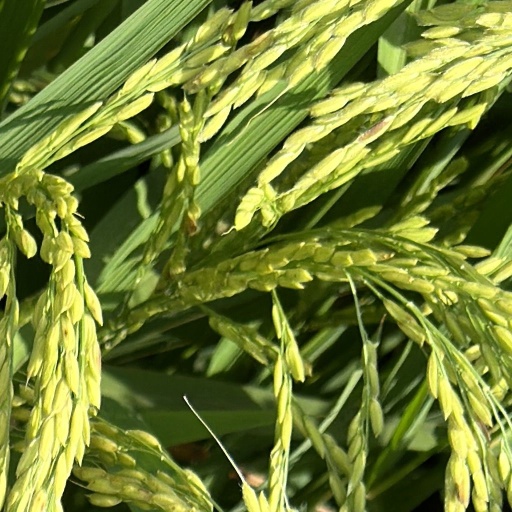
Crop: rice